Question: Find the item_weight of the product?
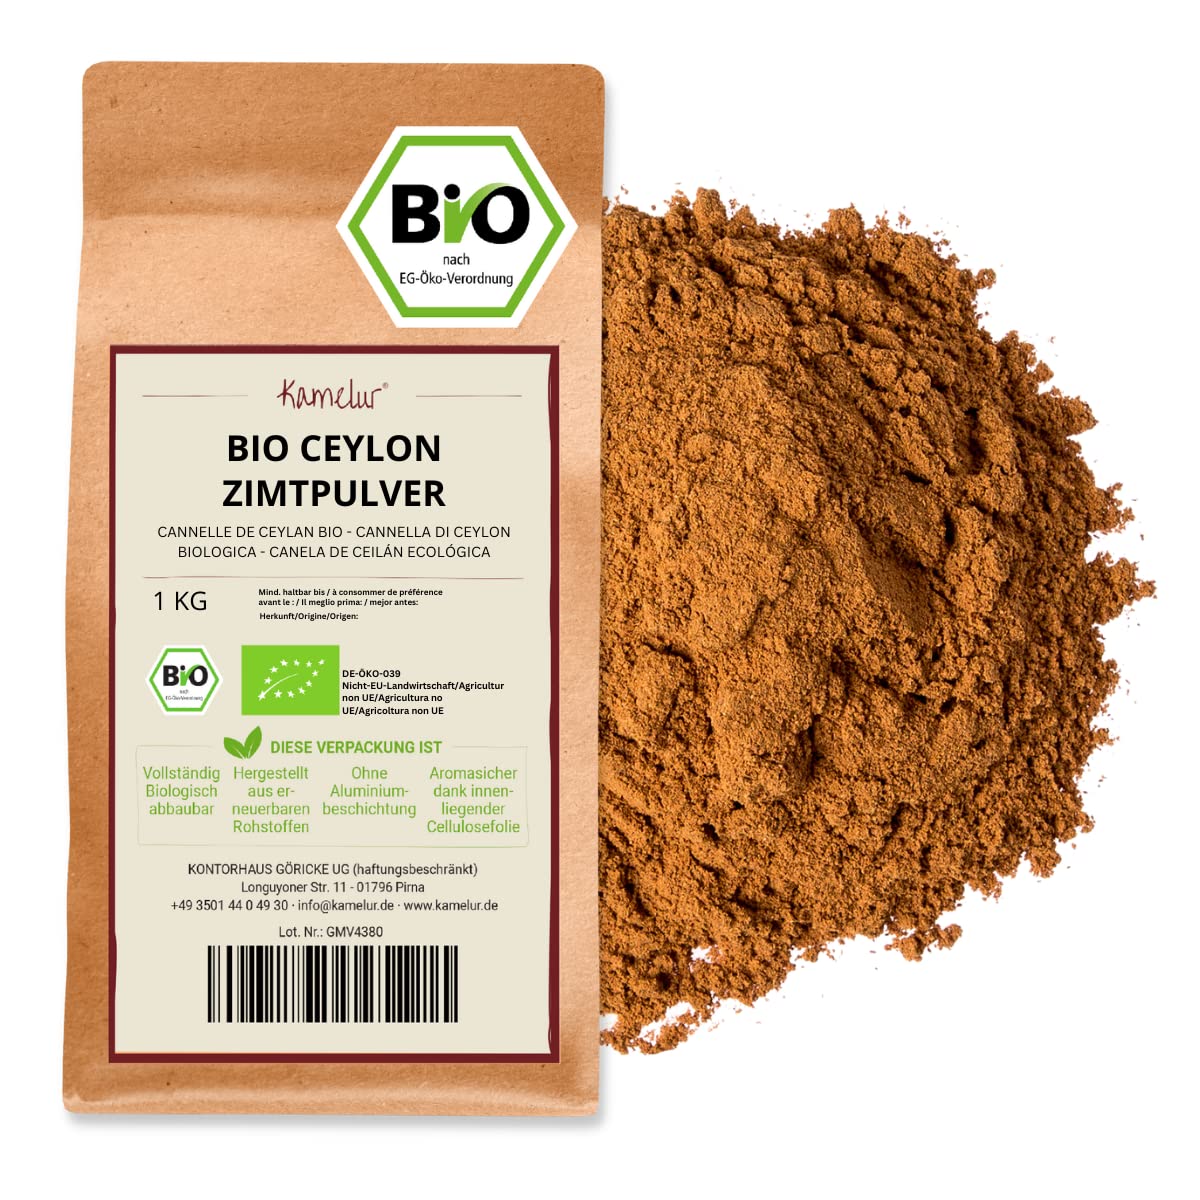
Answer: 1.0 kilogram